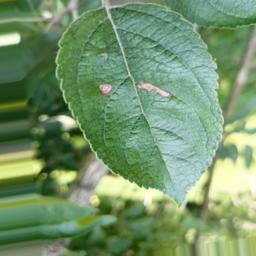
Label: Alternaria